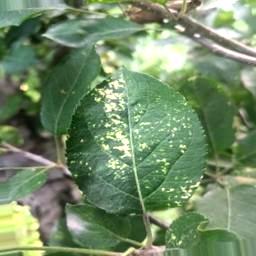
Label: Apple_Mosaic